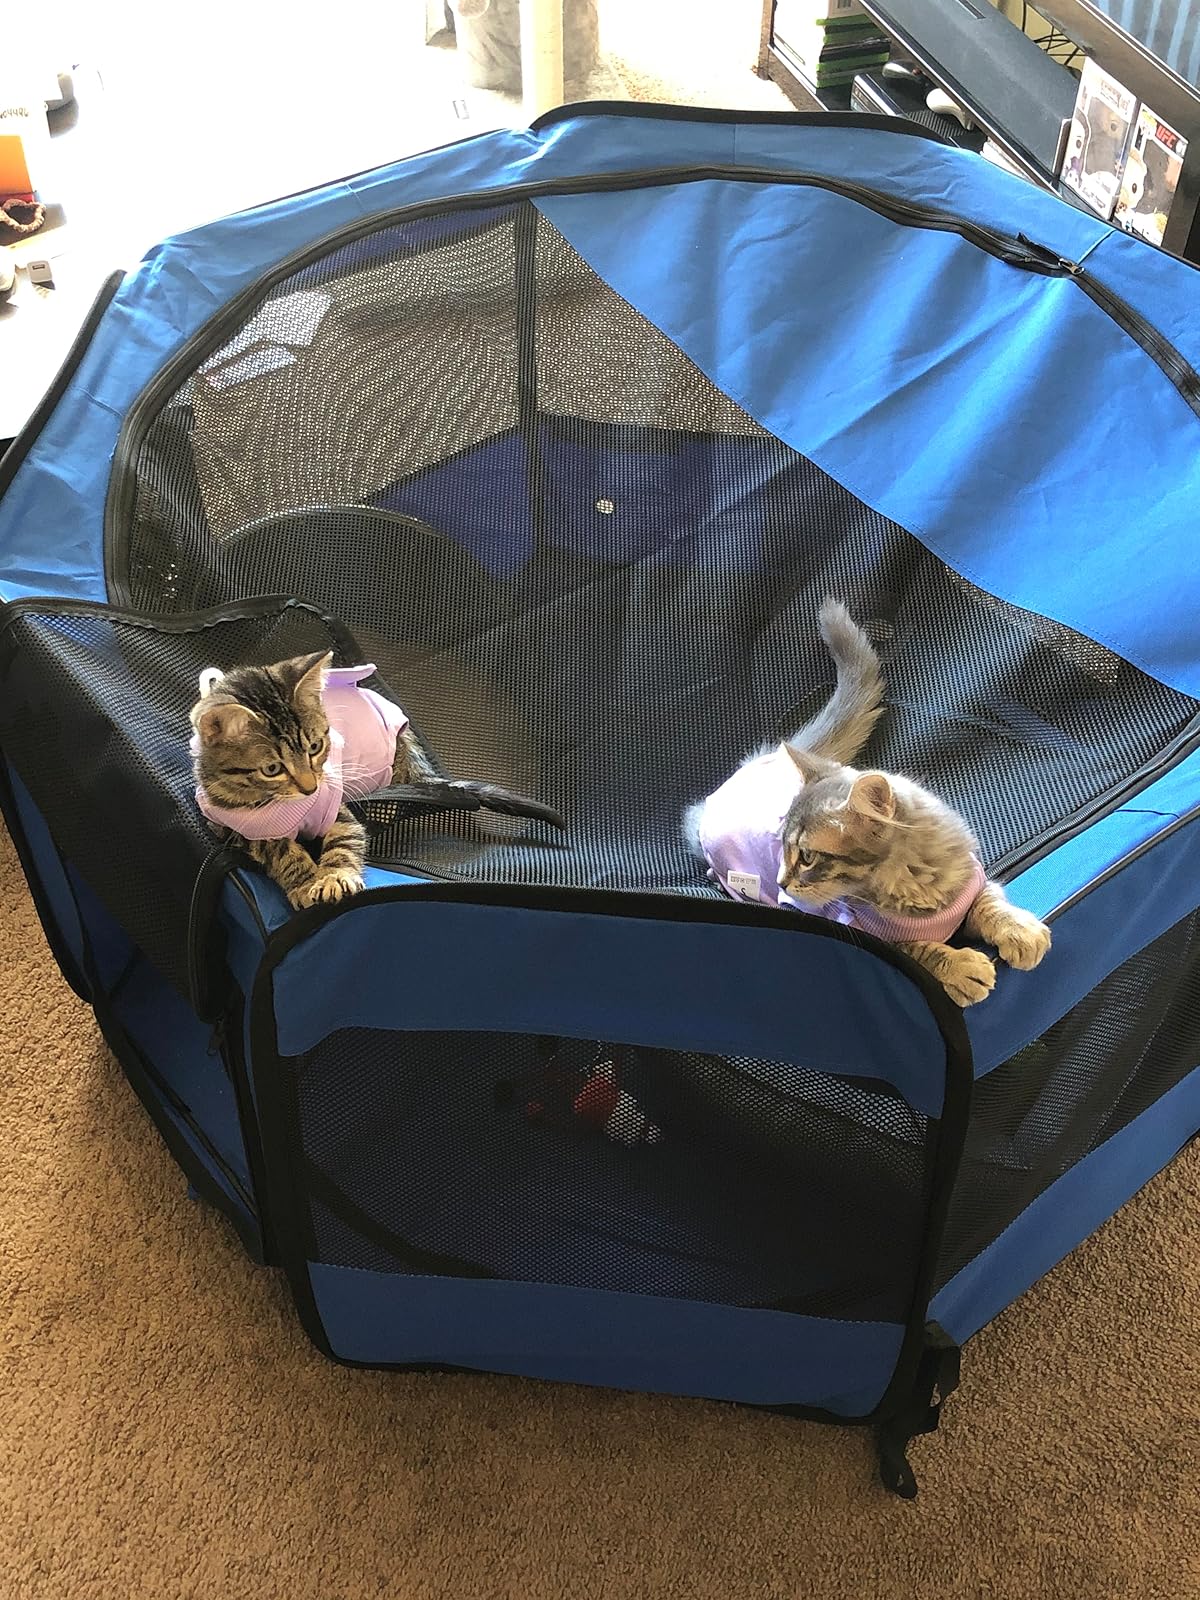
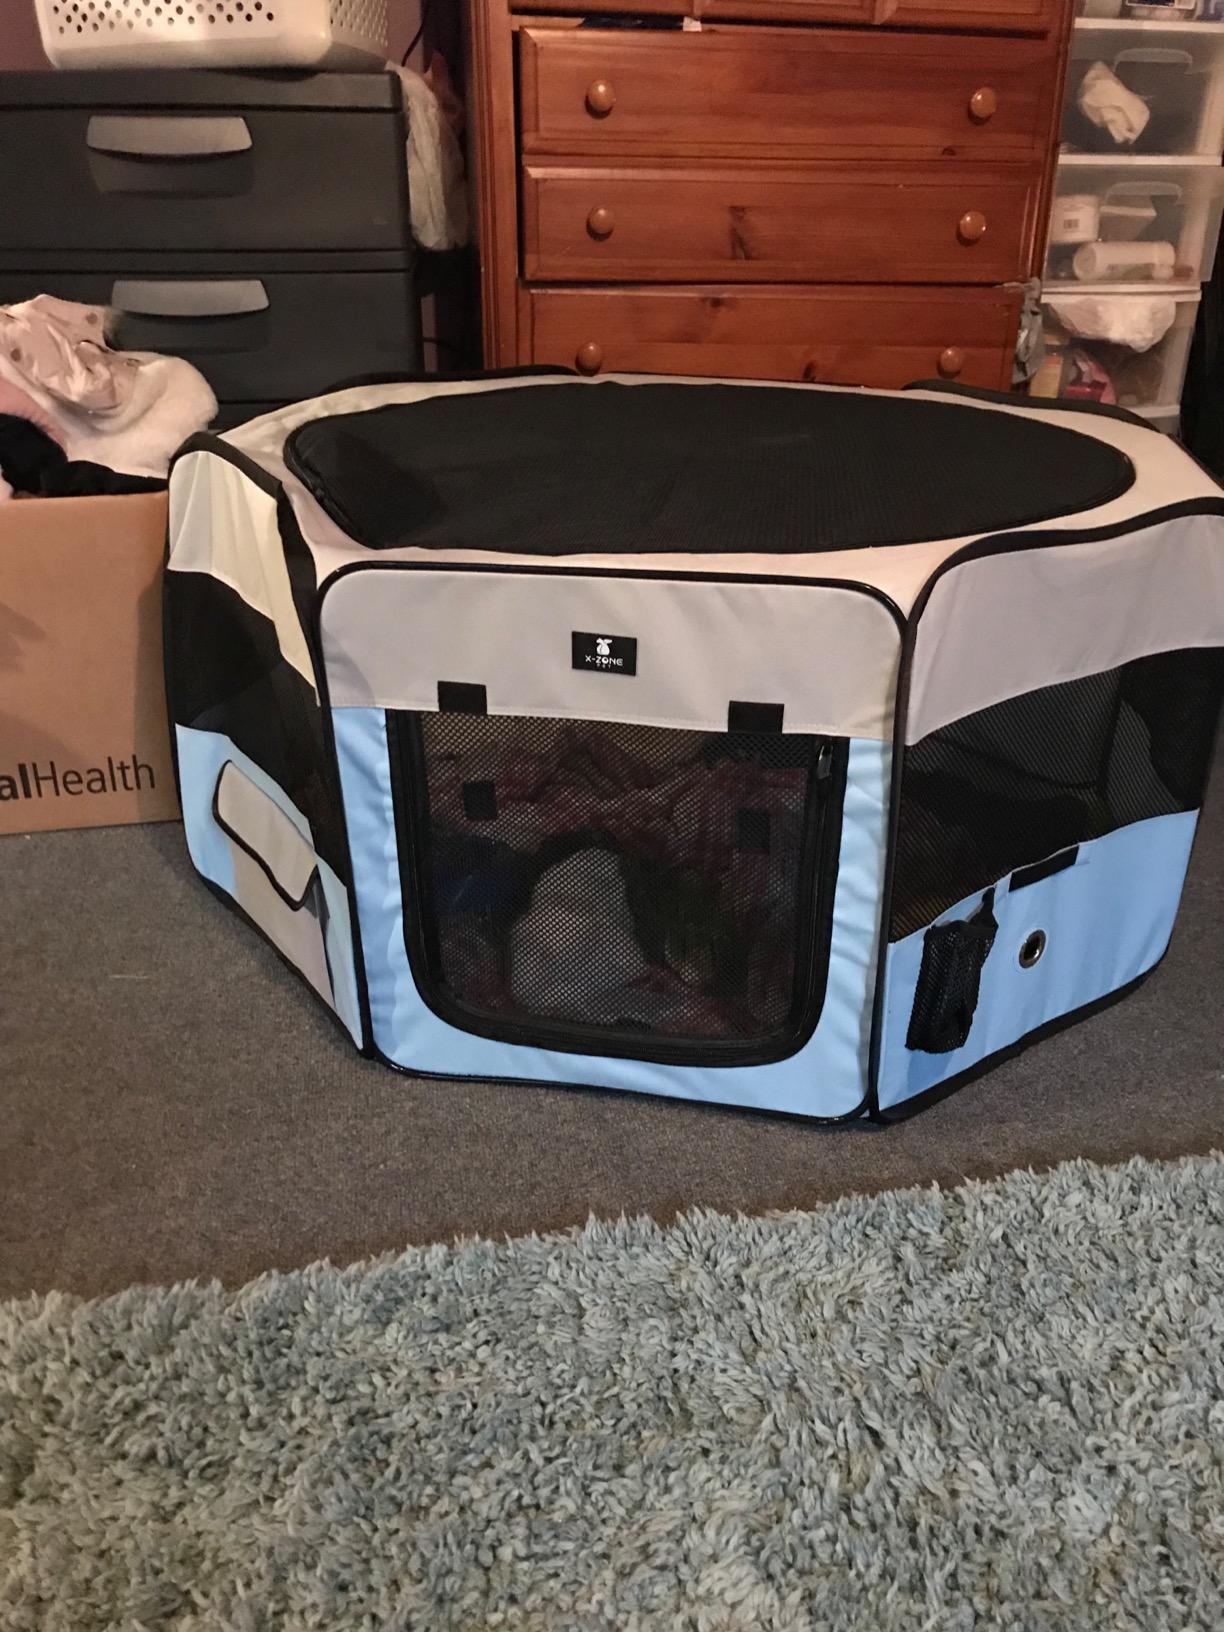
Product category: items_kennel
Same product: no